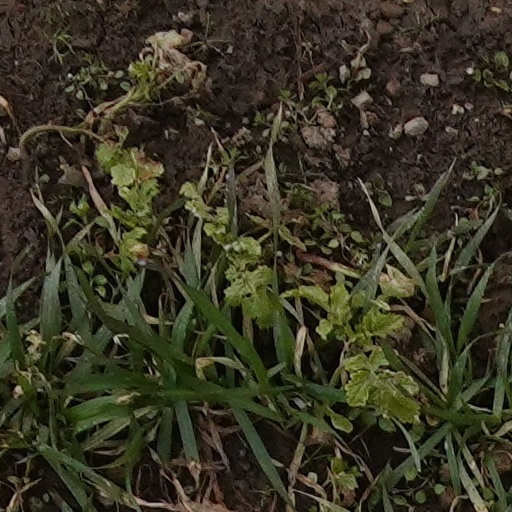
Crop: wheat